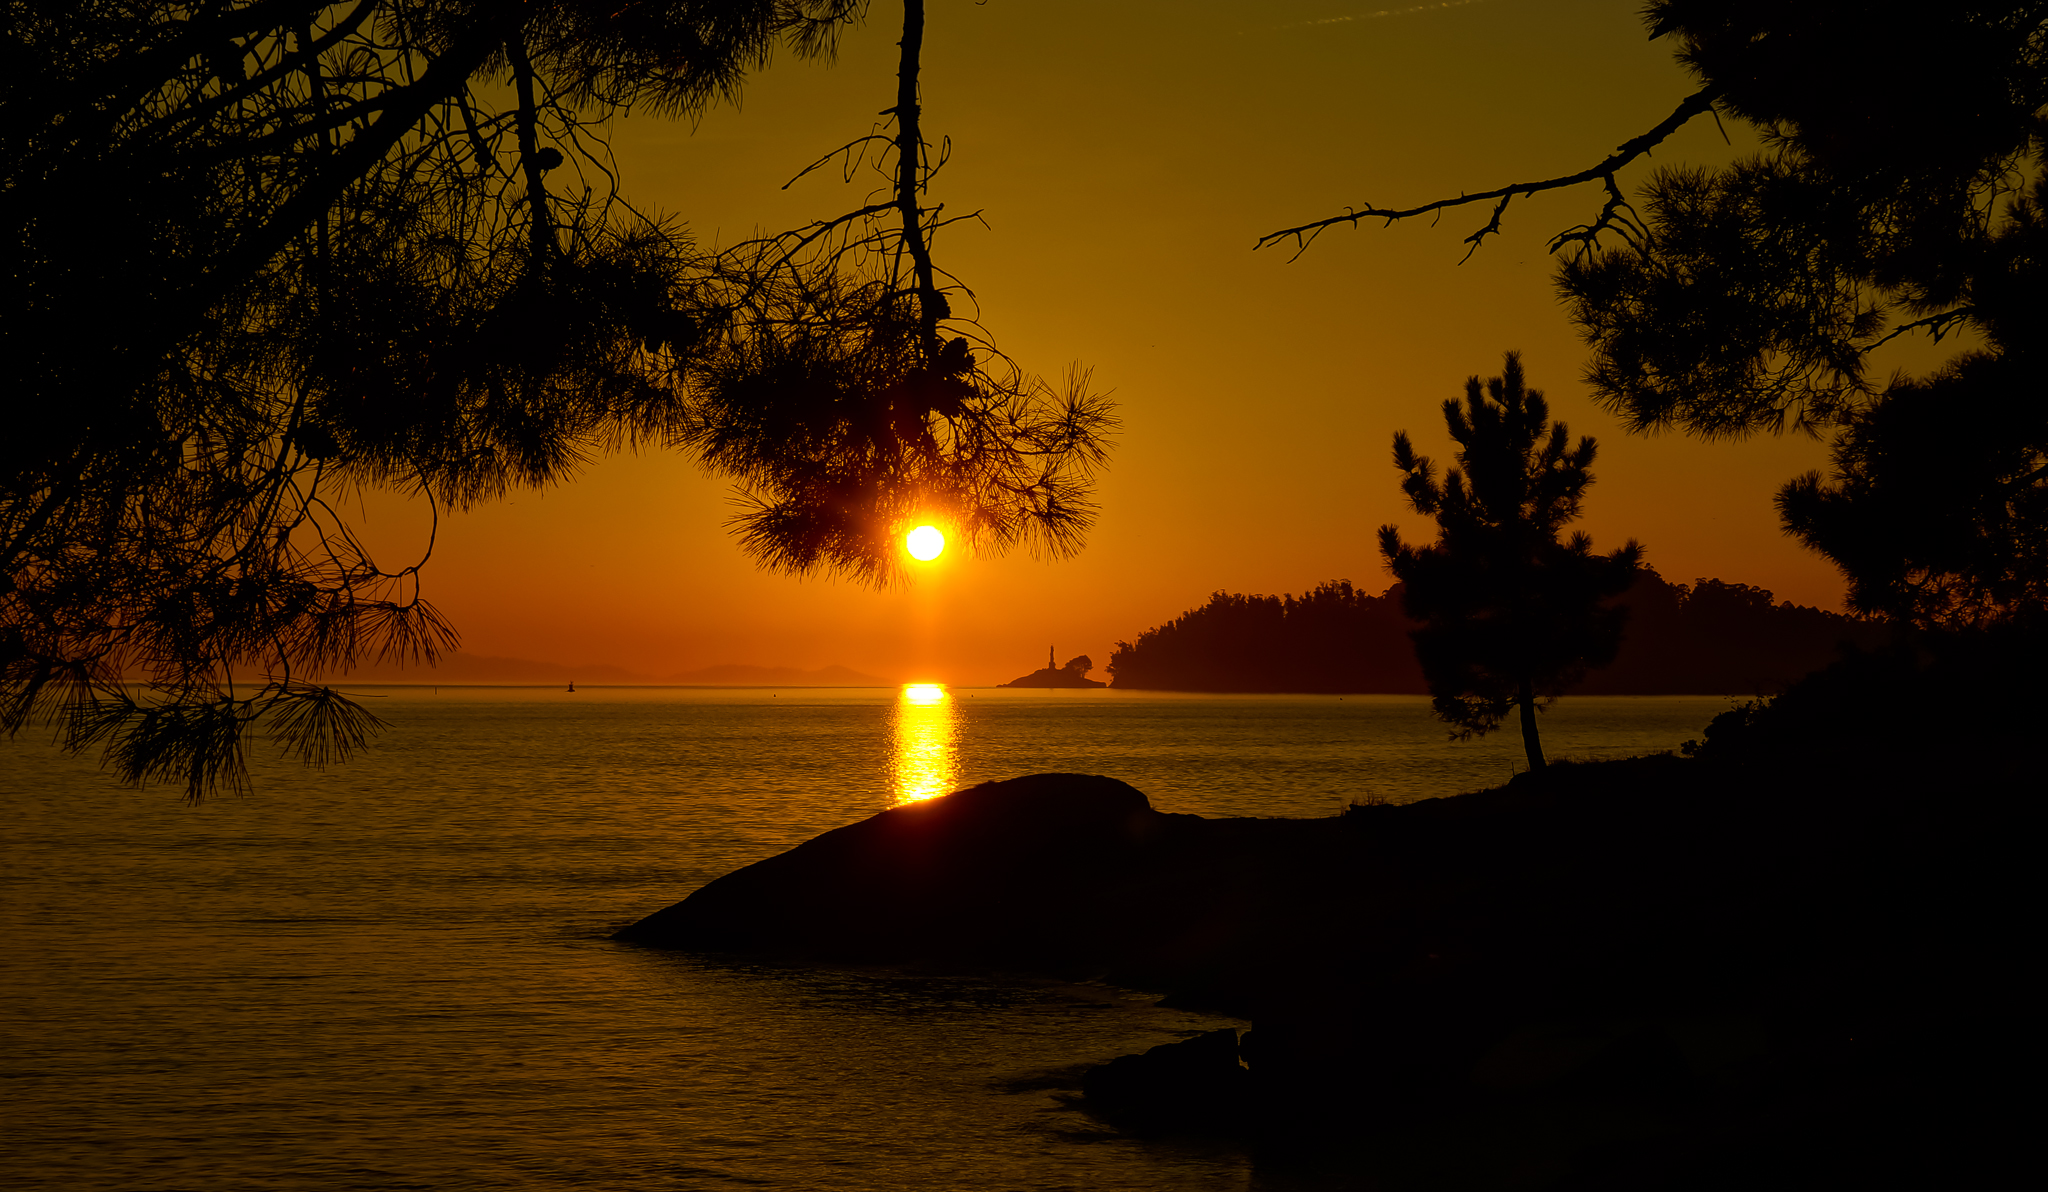
landscape, sea, tree, nature, sun, sunrise, sunset, night, sunlight, morning, dawn, photo, dusk, evening, reflection, spain, puestadesol, galicia, pontevedra, paisajes, a77, espana, g, ggl1, gaby1, xovesphoto, sonya77, sony16105mm, gphoto, xelodegalicia, poio, afterglow, gabrielcoru a, isladetambo, illadetambo, atmospheric phenomenon